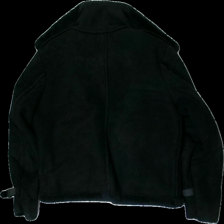
View: back
Type: Outerwear
Category: Ladies
Brand: Na-Kd
Colors: Black
Material: 100% poly
Cut: Regular
Size: 40
Season: All
Stains: Minor
Price range: <50
Recommended usage: Export